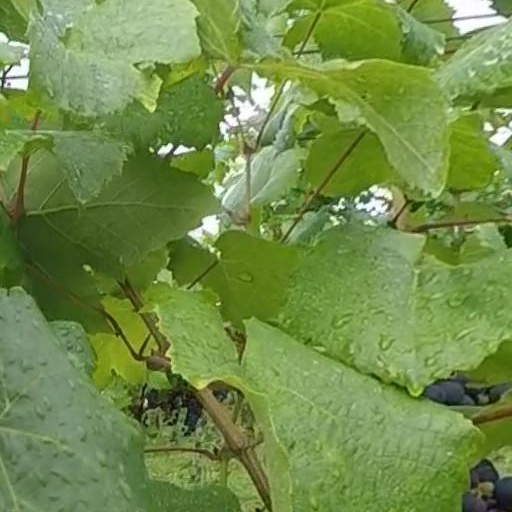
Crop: grape